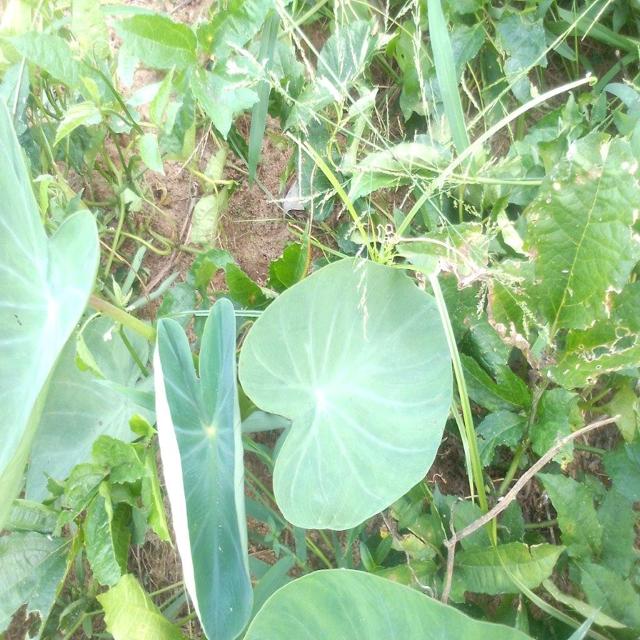
Label: Healthy